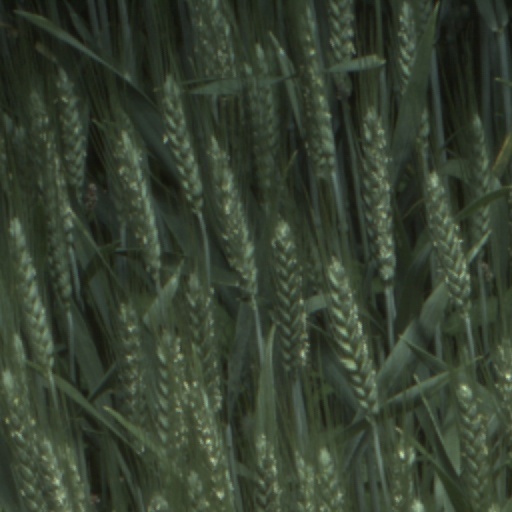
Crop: wheat